Jac Naylor

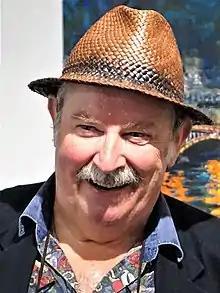
Paul Bradley reprises his role as Elliot for the story.

Jac and her mental health story were central to the show's 1000th episode. In the narrative, the hospital marks its 150-year milestone and Jac performs her 1000th transplant. Bradley's return stint also begins in the episode and the actor commented, "There are real fireworks in the story and it gets pretty hairy!" The episode was filmed on the hottest day of the year, but the episode was set in November so they had to appear cold. Marcel noted that Elliot's return opens "Jac's heart a little bit" as well as "some old wounds" because Jac views Elliot as the "father she never had". She also opined that Jac would still be struggling if Elliot had not have returned, but his return has "sped up the process for Jac" due to his own health issues. Elliot notices a change in Jac's attitude and tries to understand her better. Bradley explained that based on his own struggle with mental health, Elliot recognises that Jac is not well. Wallbank said that although "he and Jac need each other the most", the story focus heavily on "whether they will actually reach out to one another before it's too late". Bradley added that both Jac and Elliot are "very good at concealing what is upsetting them", which they recognise in each other.